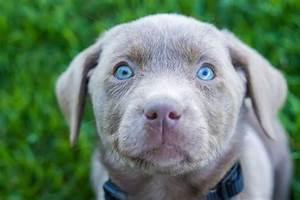
dog